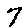
Label: 7